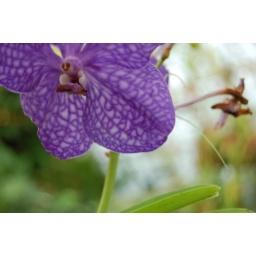
the little monkey who lives in the flower